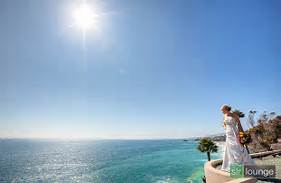
Weather: sun or clear